Teens of Denial

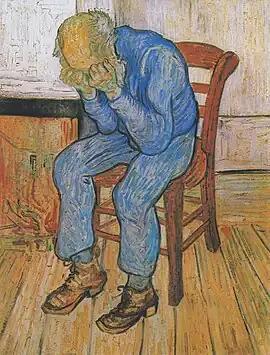
"At Eternity's Gate", the portrait referenced in the line "They got a portrait by van Gogh on the Wikipedia page for clinical depression" from the song "Vincent"

Toledo recorded a new version of the song, titled "Not What I Needed", which removed the elements from "Just What I Needed" and was inserted in the revised track list of the album, adding a reversed sample of "Something Soon" from Car Seat Headrest's previous album, "Teens of Style", and a recording of an interview Toledo did with a German radio station. The digital release of "Teens of Denial" was unaffected by the recall and included the new song, while the physical release was delayed until July.